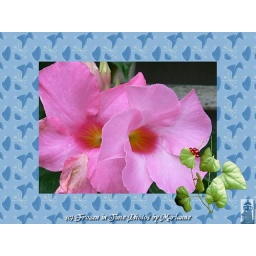
MANDEVILLA FLOWERS in a blue flower frame